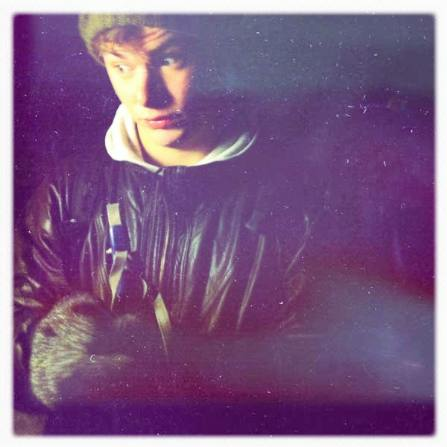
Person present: Yes